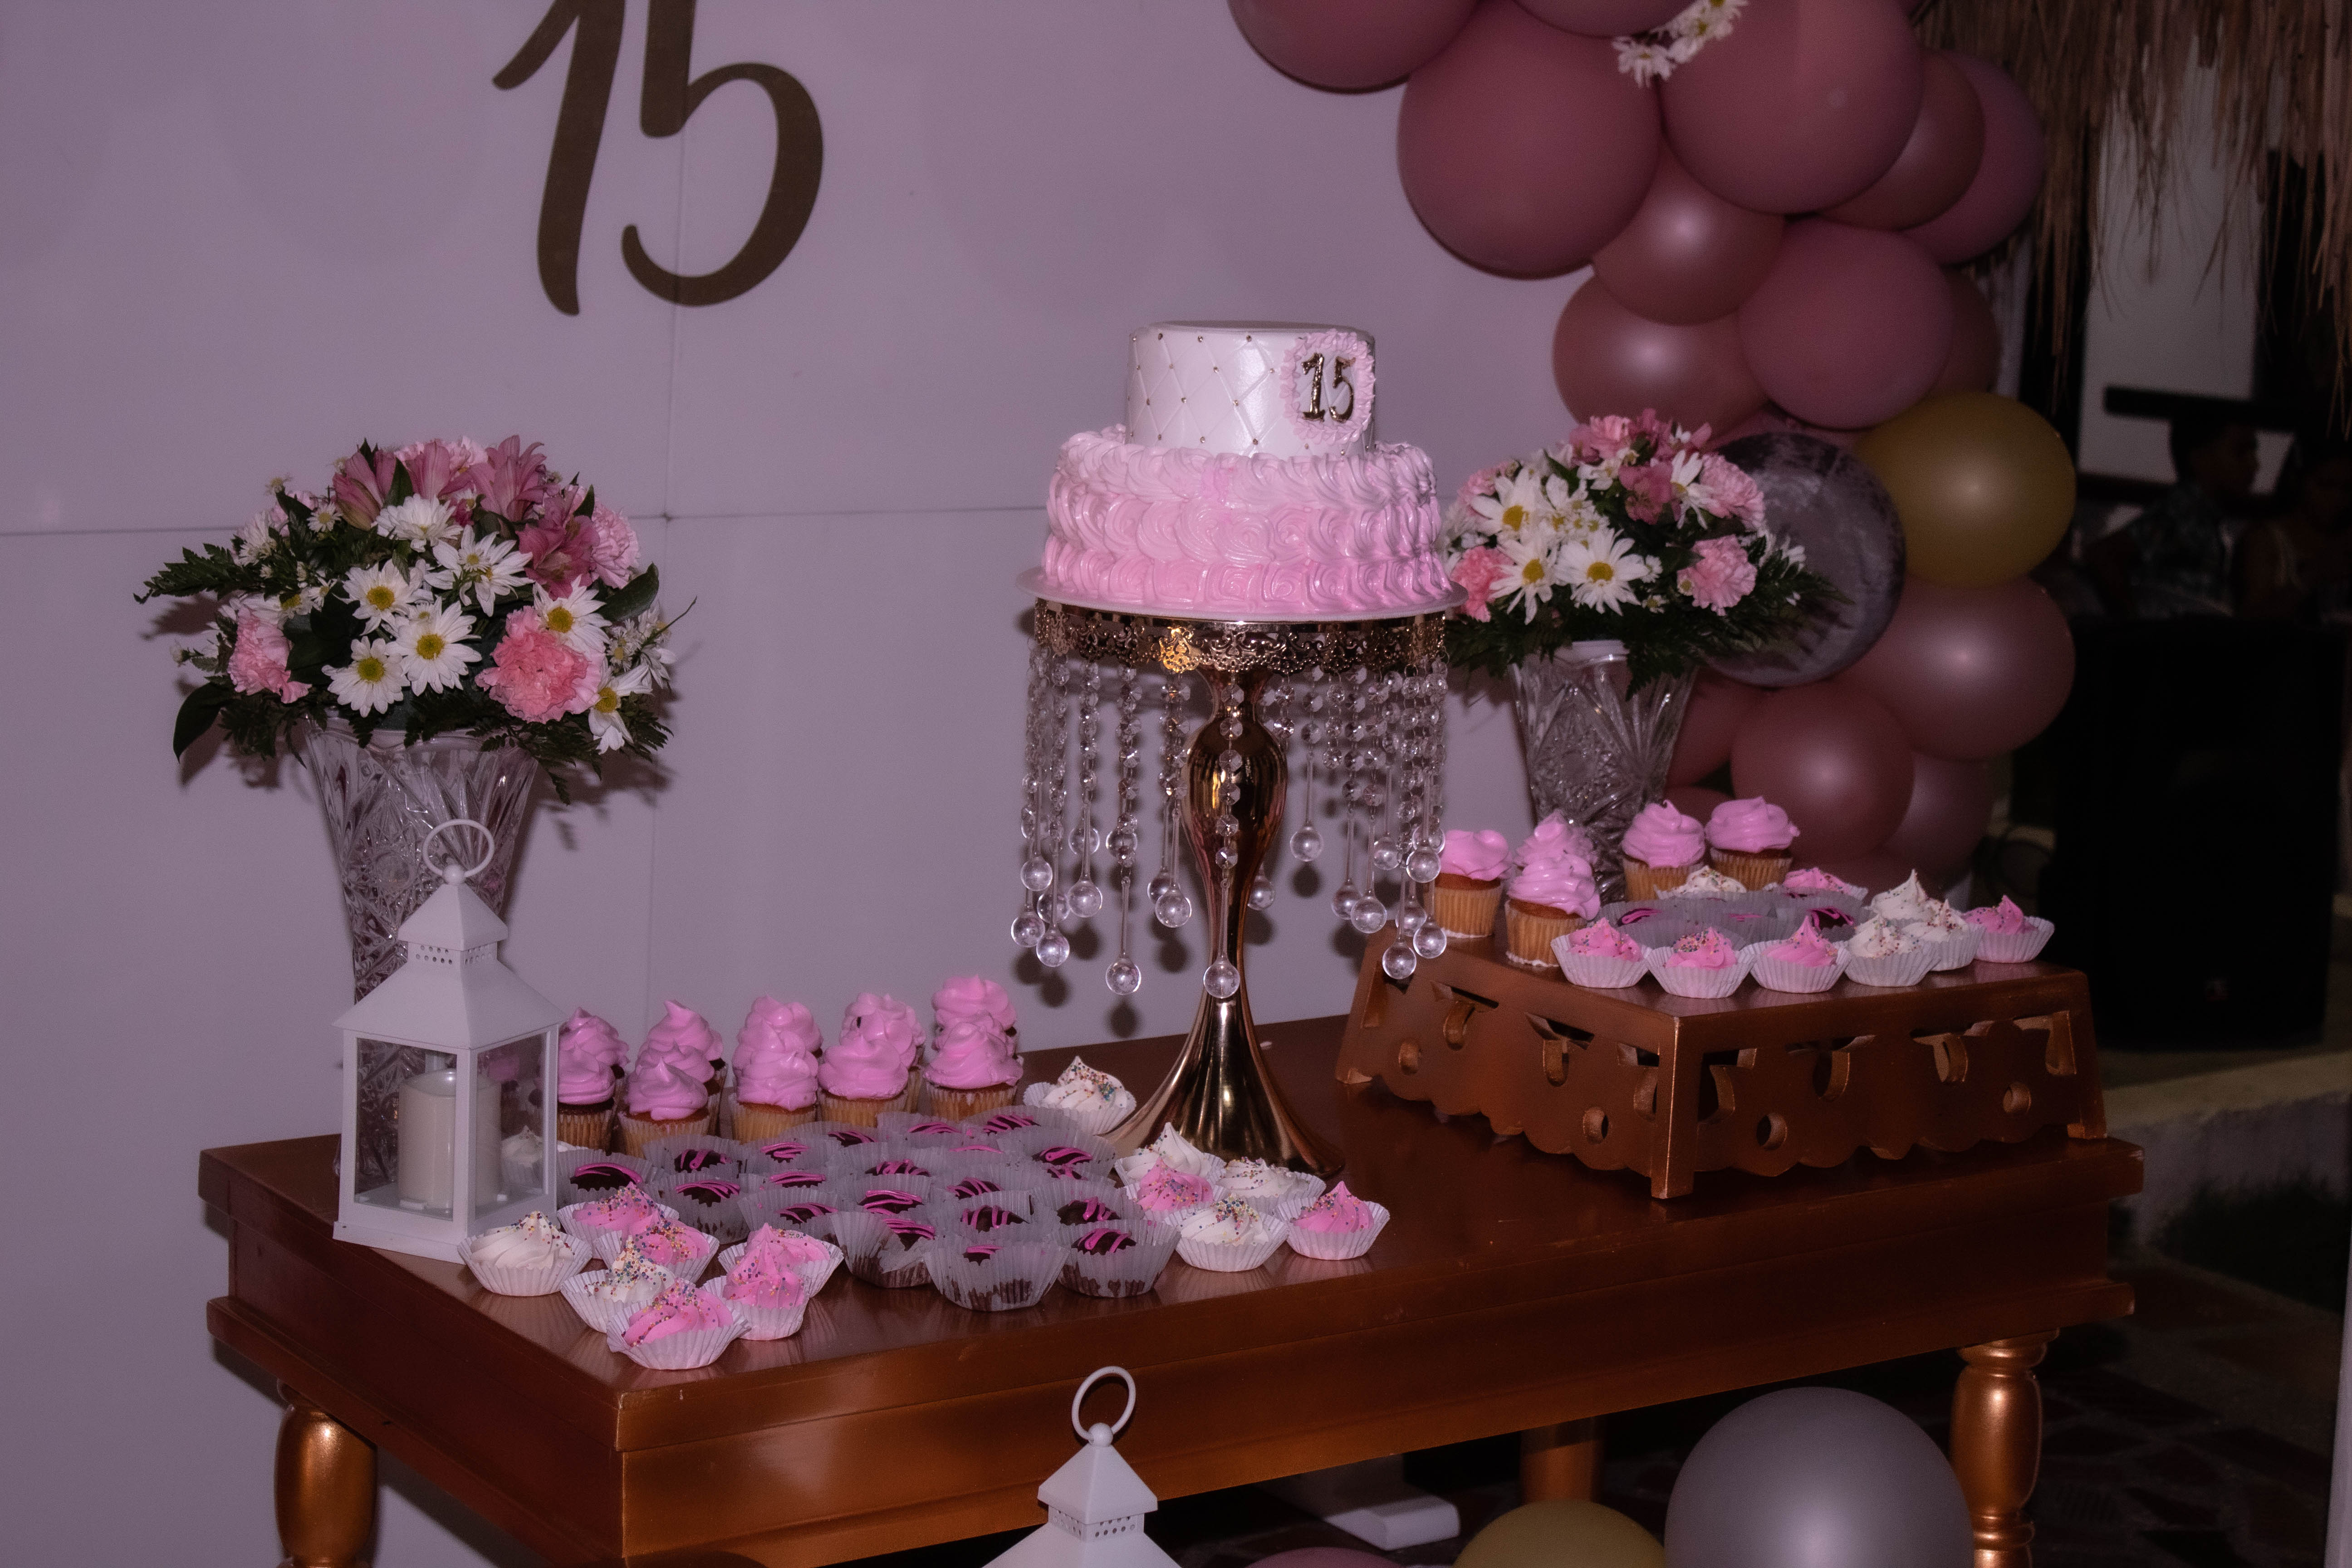
flower, pink, sweetness, table, sugar paste, party, baby shower, cake, cake decorating, centrepiece, interior design, dessert, icing, food, furniture, tableware, pasteles, floral design, birthday, floristry, buttercream, baked goods, magenta, flower arranging